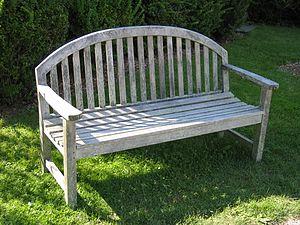
Un banc public est un banc installé dans un endroit public. Il fait partie du mobilier urbain.